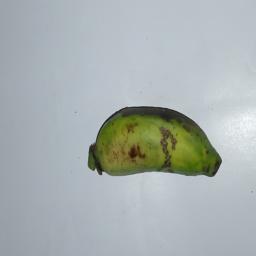
Banana variety: Champa Kola